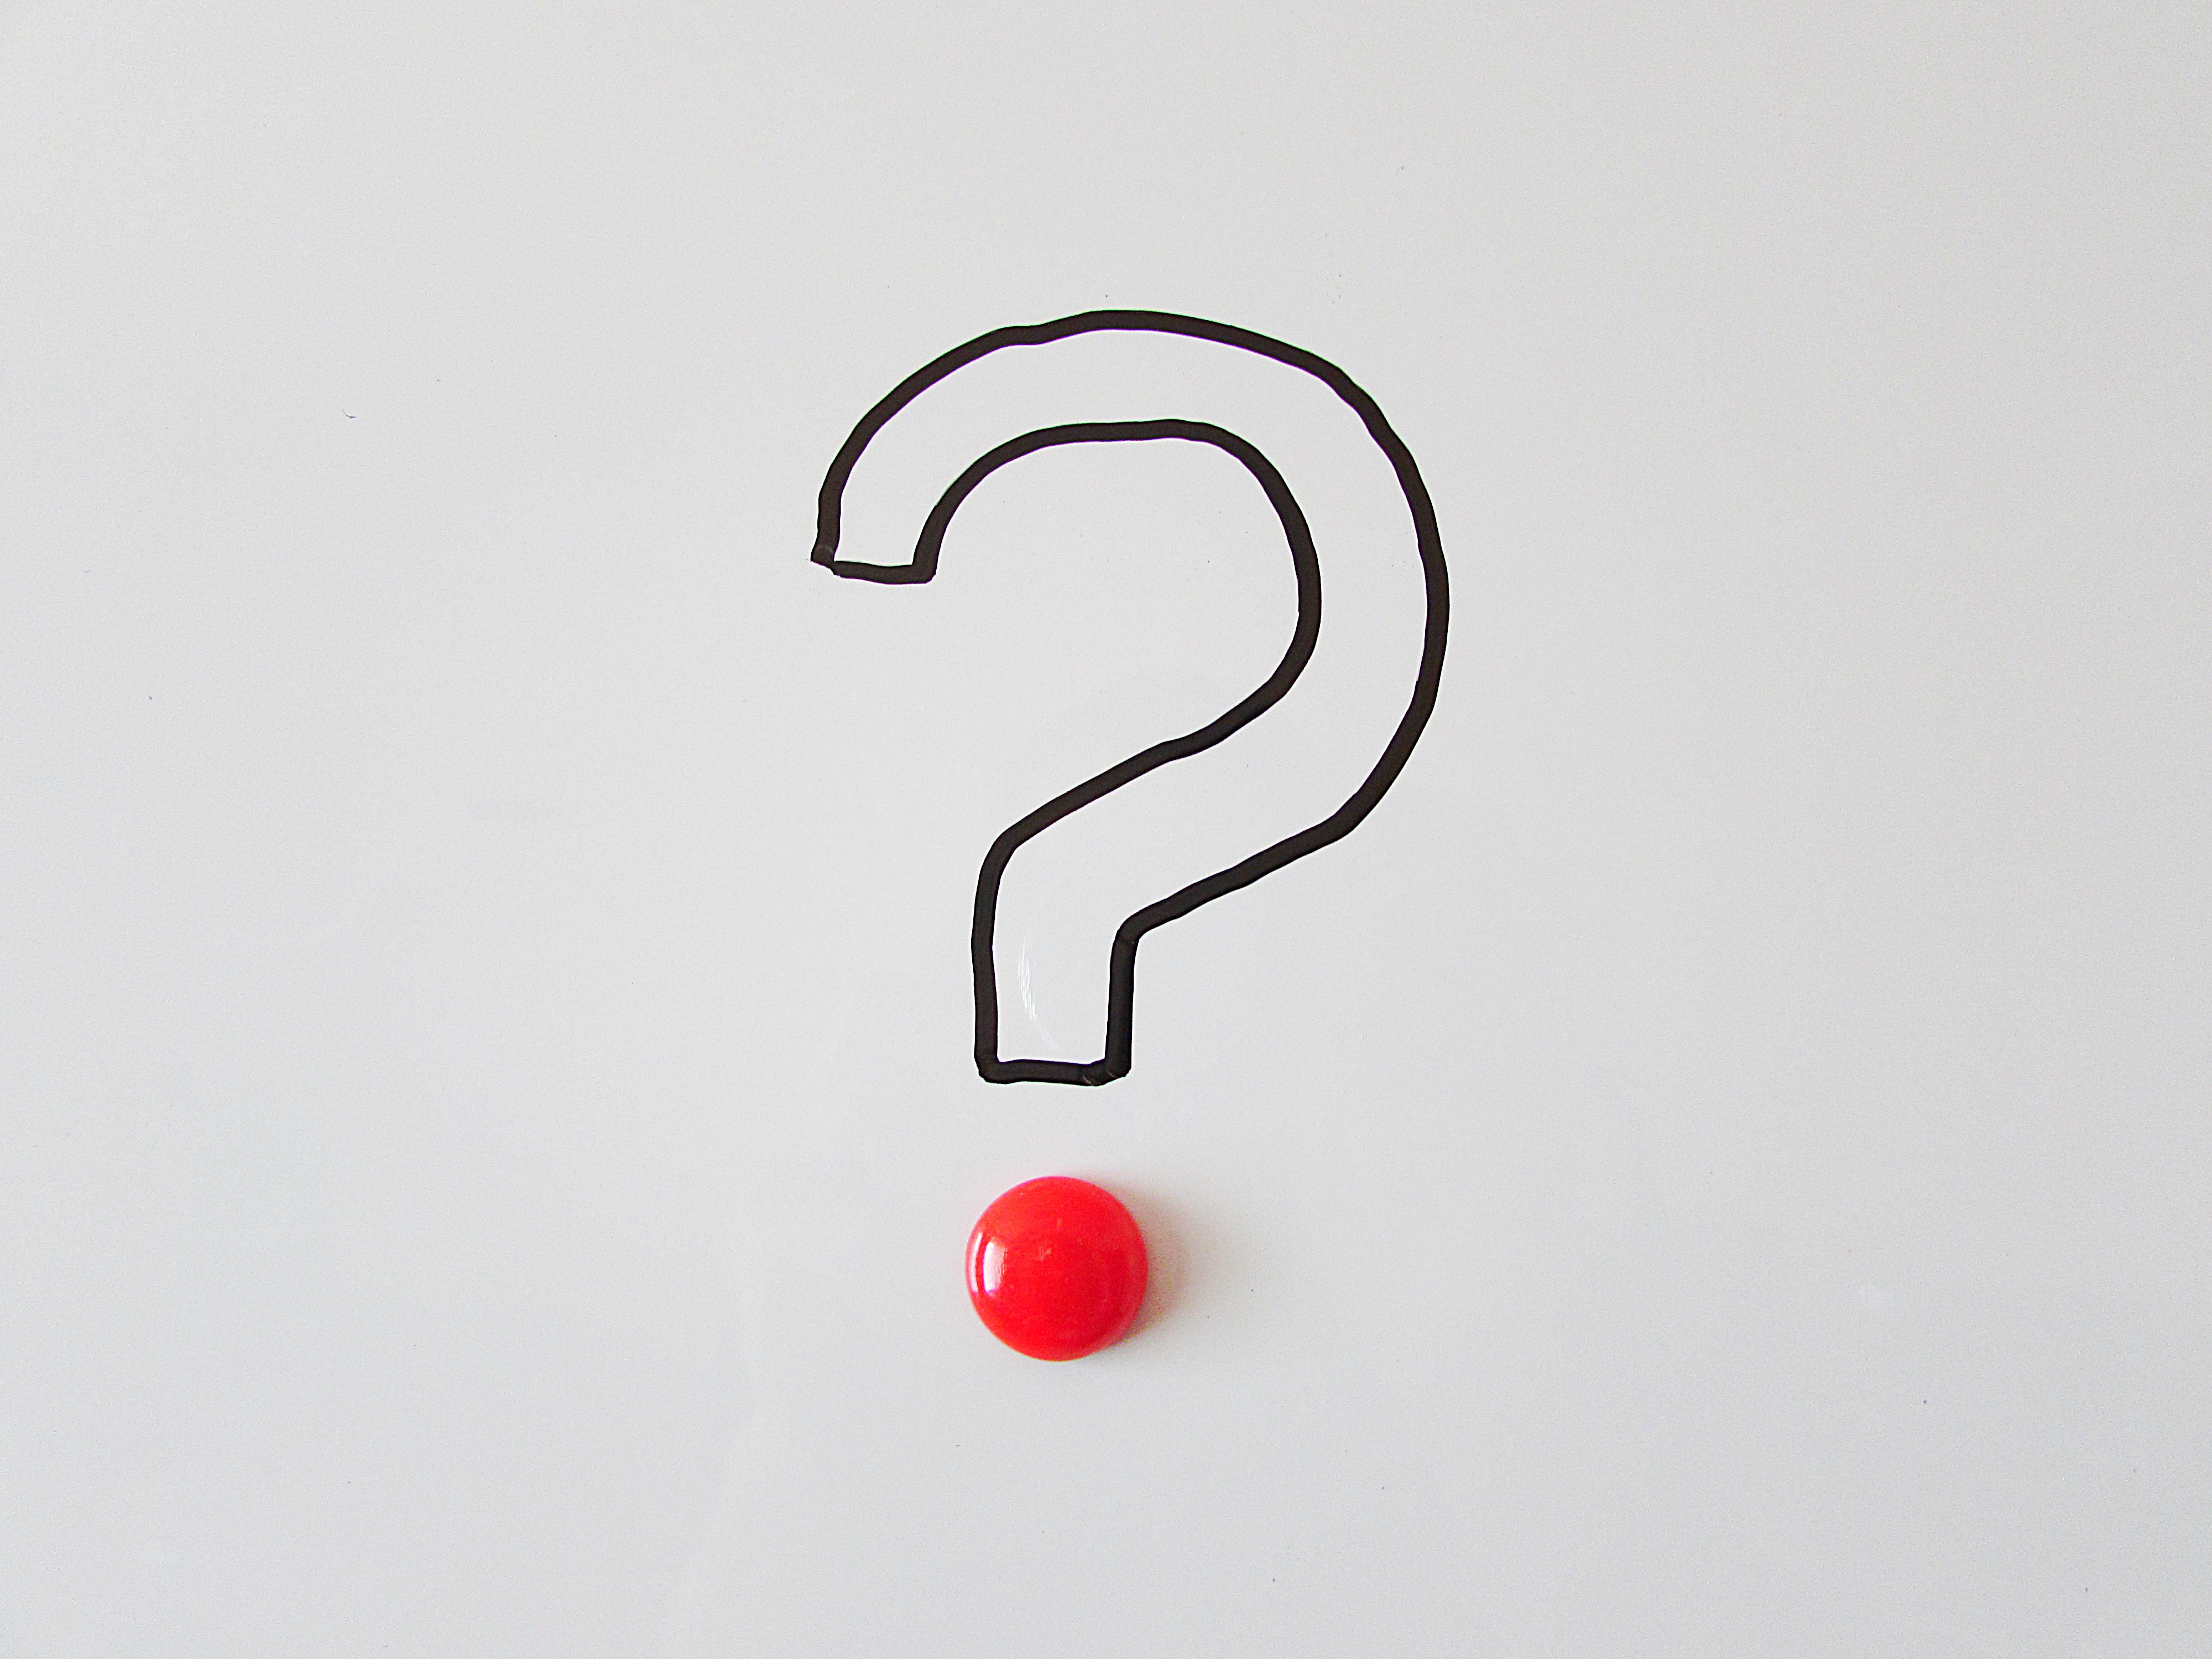
spiral, number, heart, symbol, circle, help, font, logo, question, organ, support, info, characters, answers, question mark, faq, body jewelry